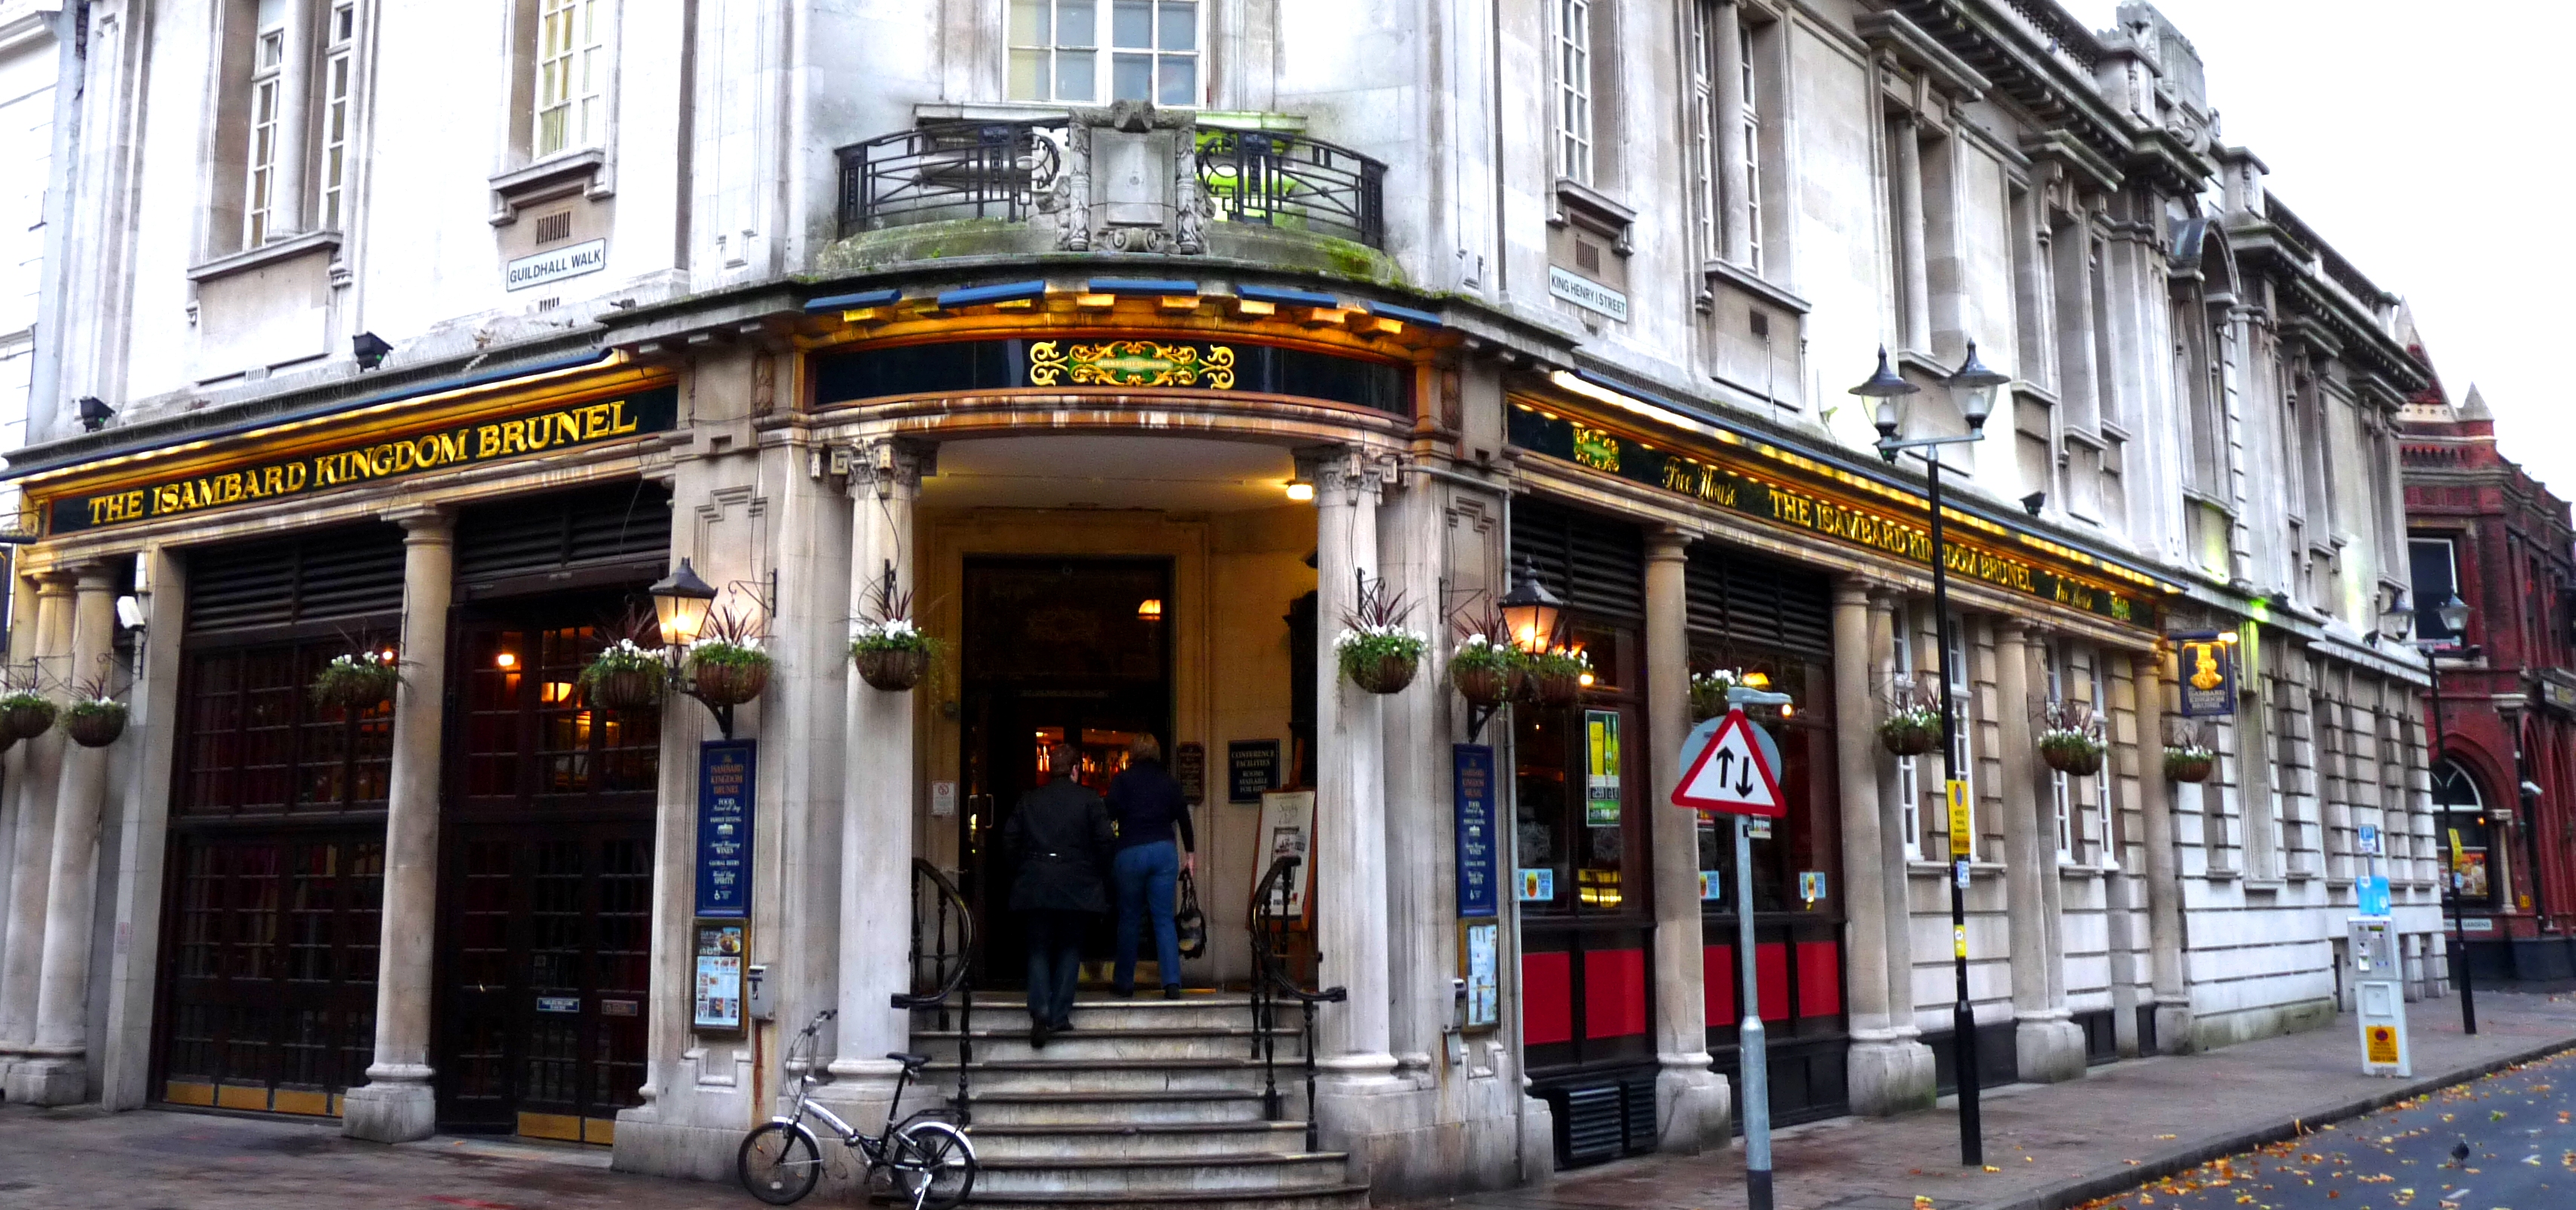
road, street, town, restaurant, downtown, facade, shopping, arcade, portsmouth, buildingsblackandwhite, neighbourhood